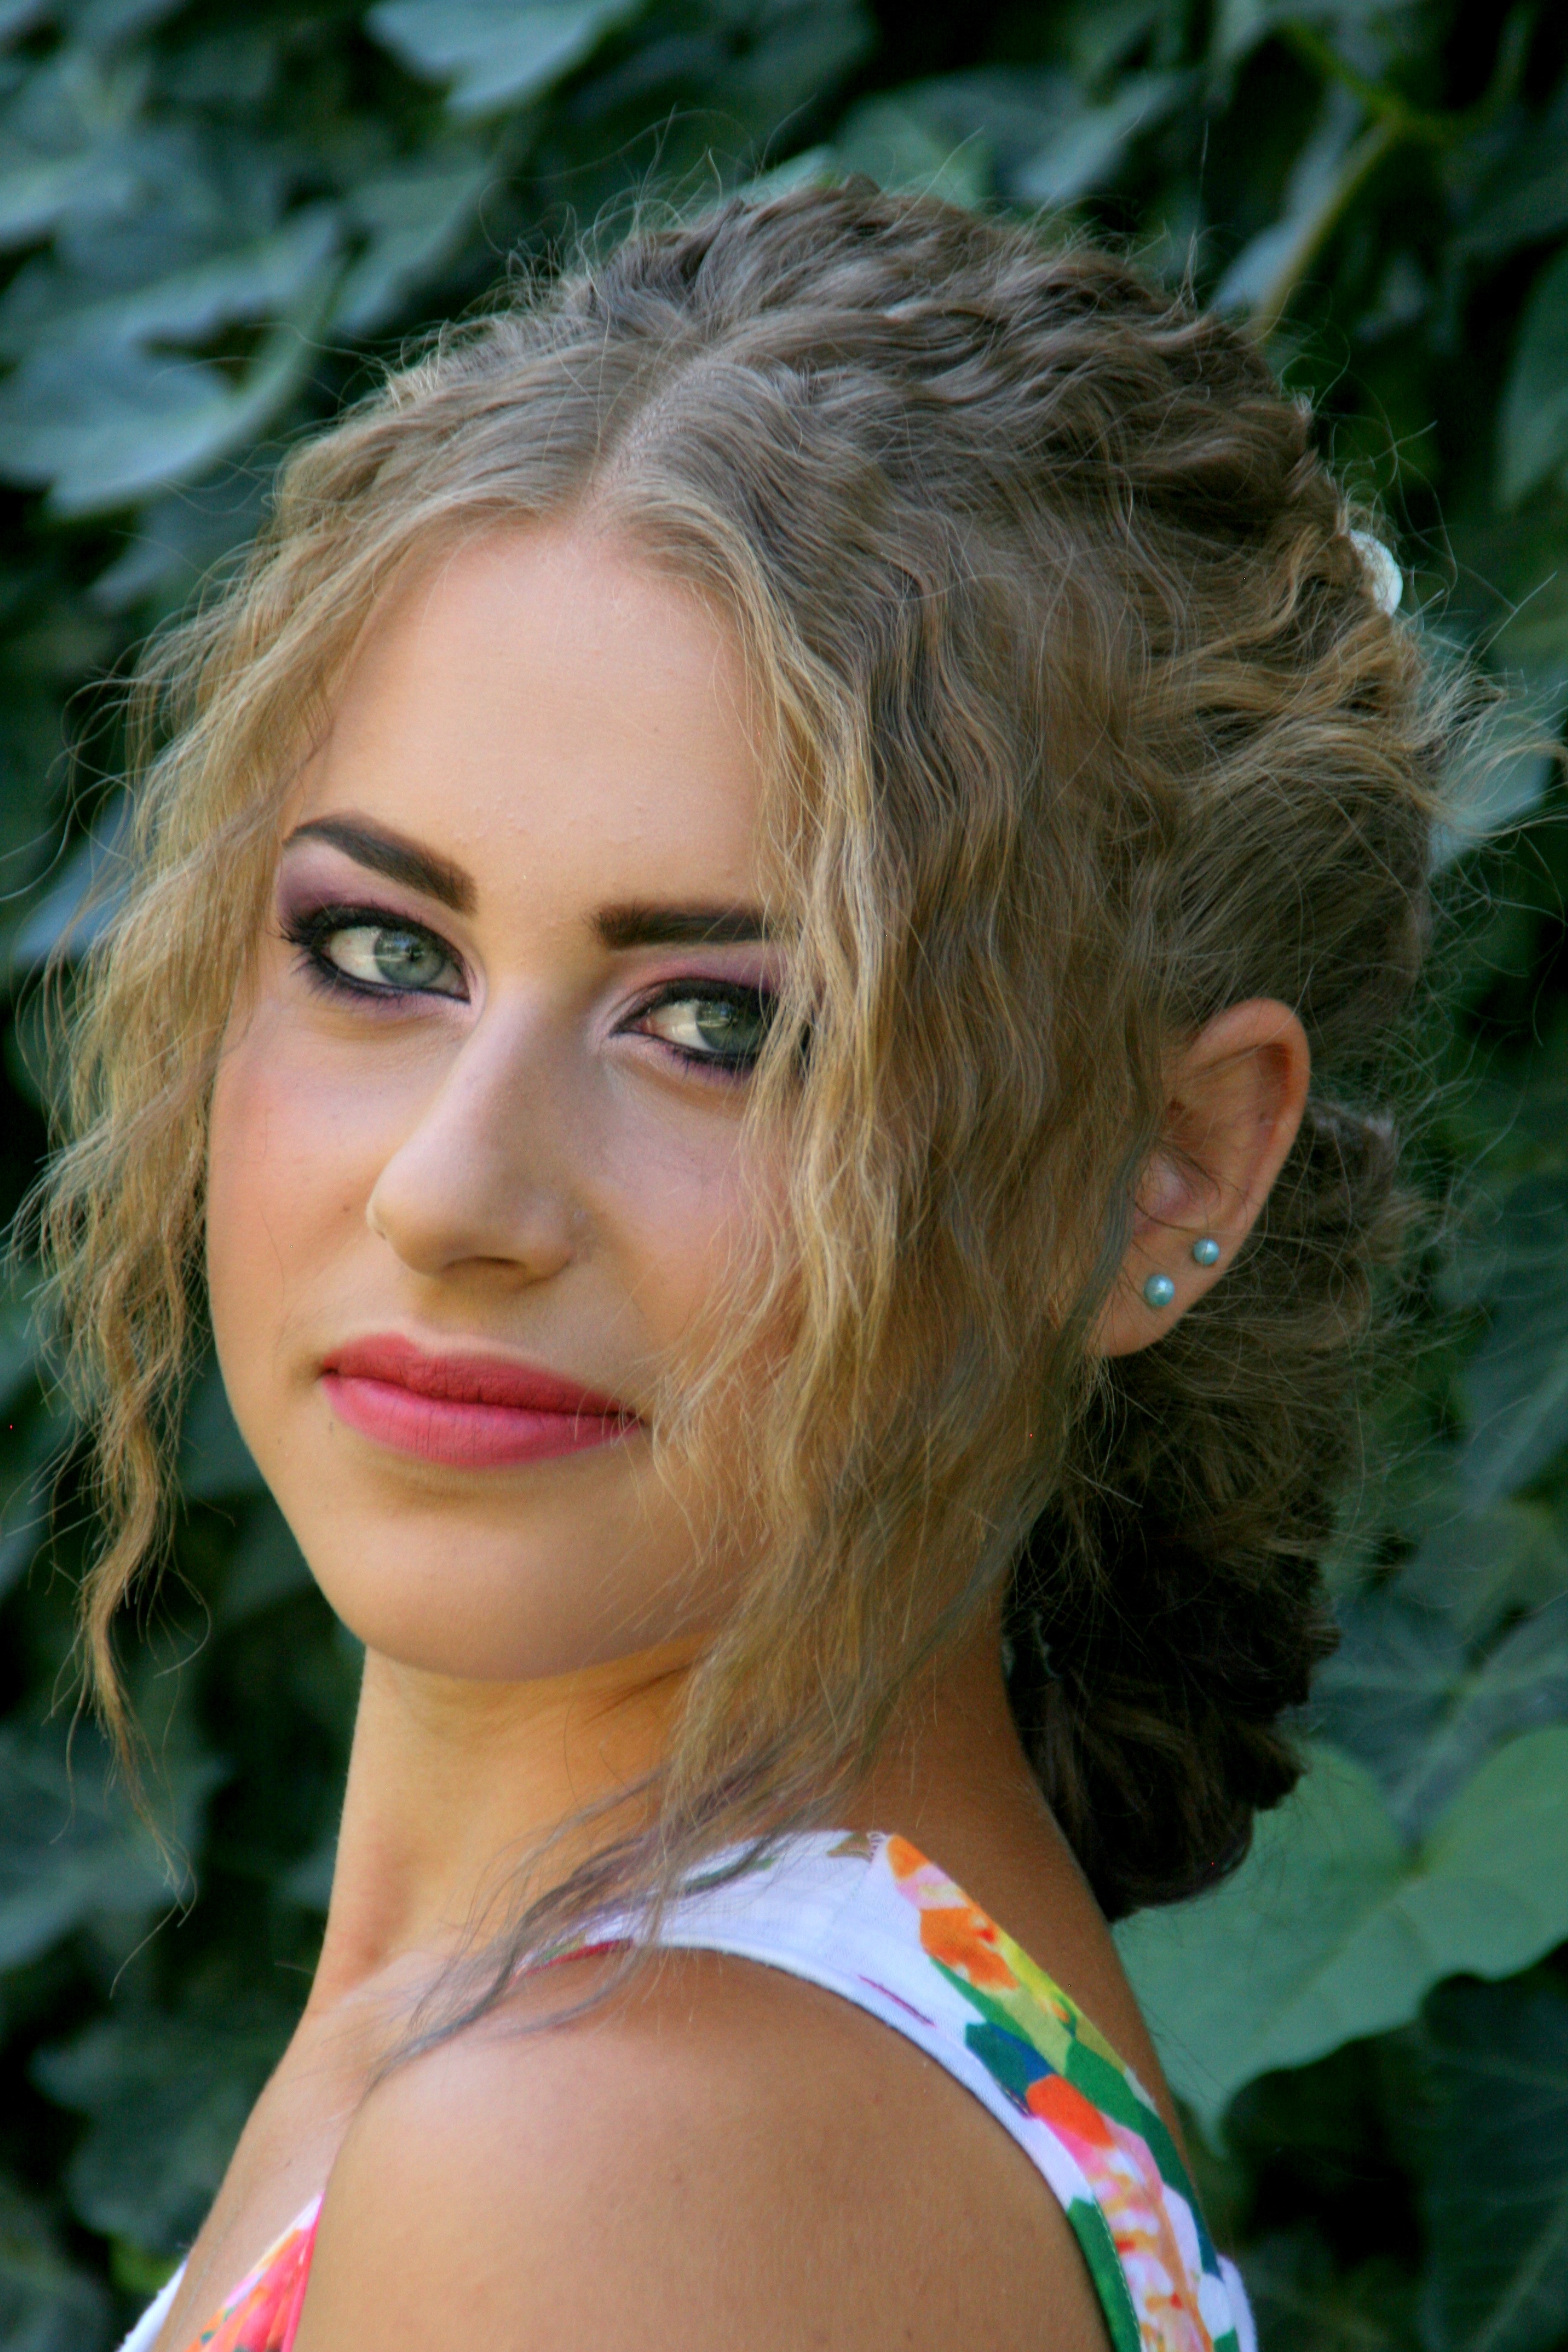
person, girl, woman, hair, flower, portrait, model, color, fashion, lady, facial expression, hairstyle, smile, long hair, close up, face, eye, head, skin, beauty, blond, organ, seductive, blue eyes, photo shoot, brown hair, portrait photography, human hair color